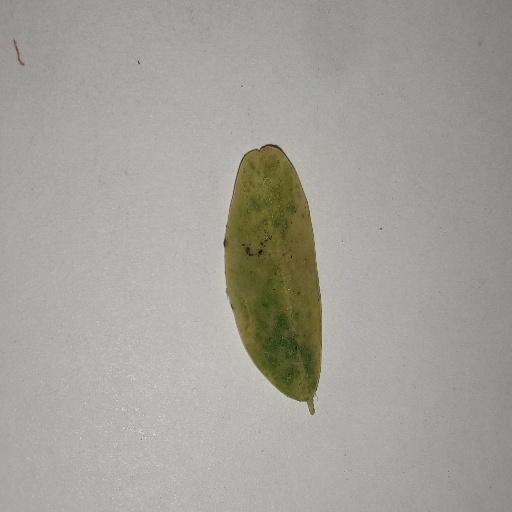
Species: Sojina
Leaf condition: Yellow Leaf